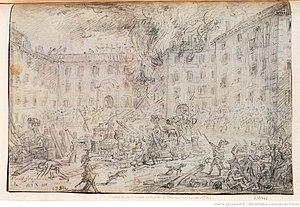
«
Paul Pierre Grégoire est un dessinateur et peintre français, probablement né à Aix-en-Provence au début de la deuxième moitié du XVIIIᵉ siècle et mort après 1823.
L'hôtel de ville d'Aix-en-Provence est un hôtel de ville situé à Aix-en-Provence, sur la place de l'Hôtel-de-Ville.